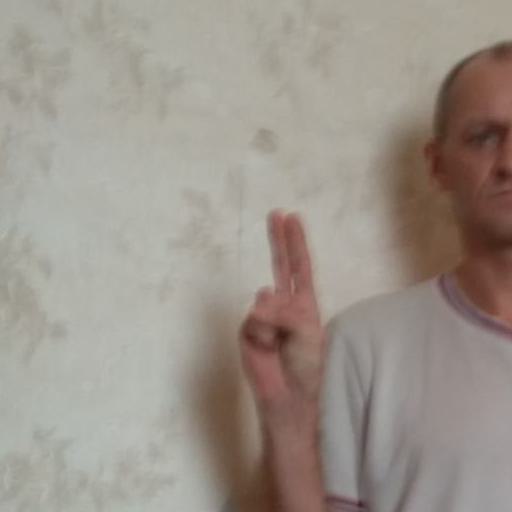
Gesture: two_up